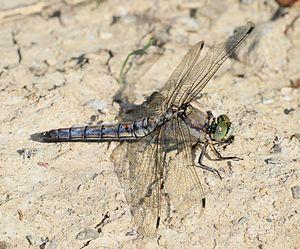
Orthetrum cancellatum: vieille femelle avec pruinosité
Orthetrum cancellatum, l'orthétrum réticulé, est une espèce de libellules eurasiatiques de la famille des libellulidés relativement fréquente sur le territoire français.